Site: brandenburg
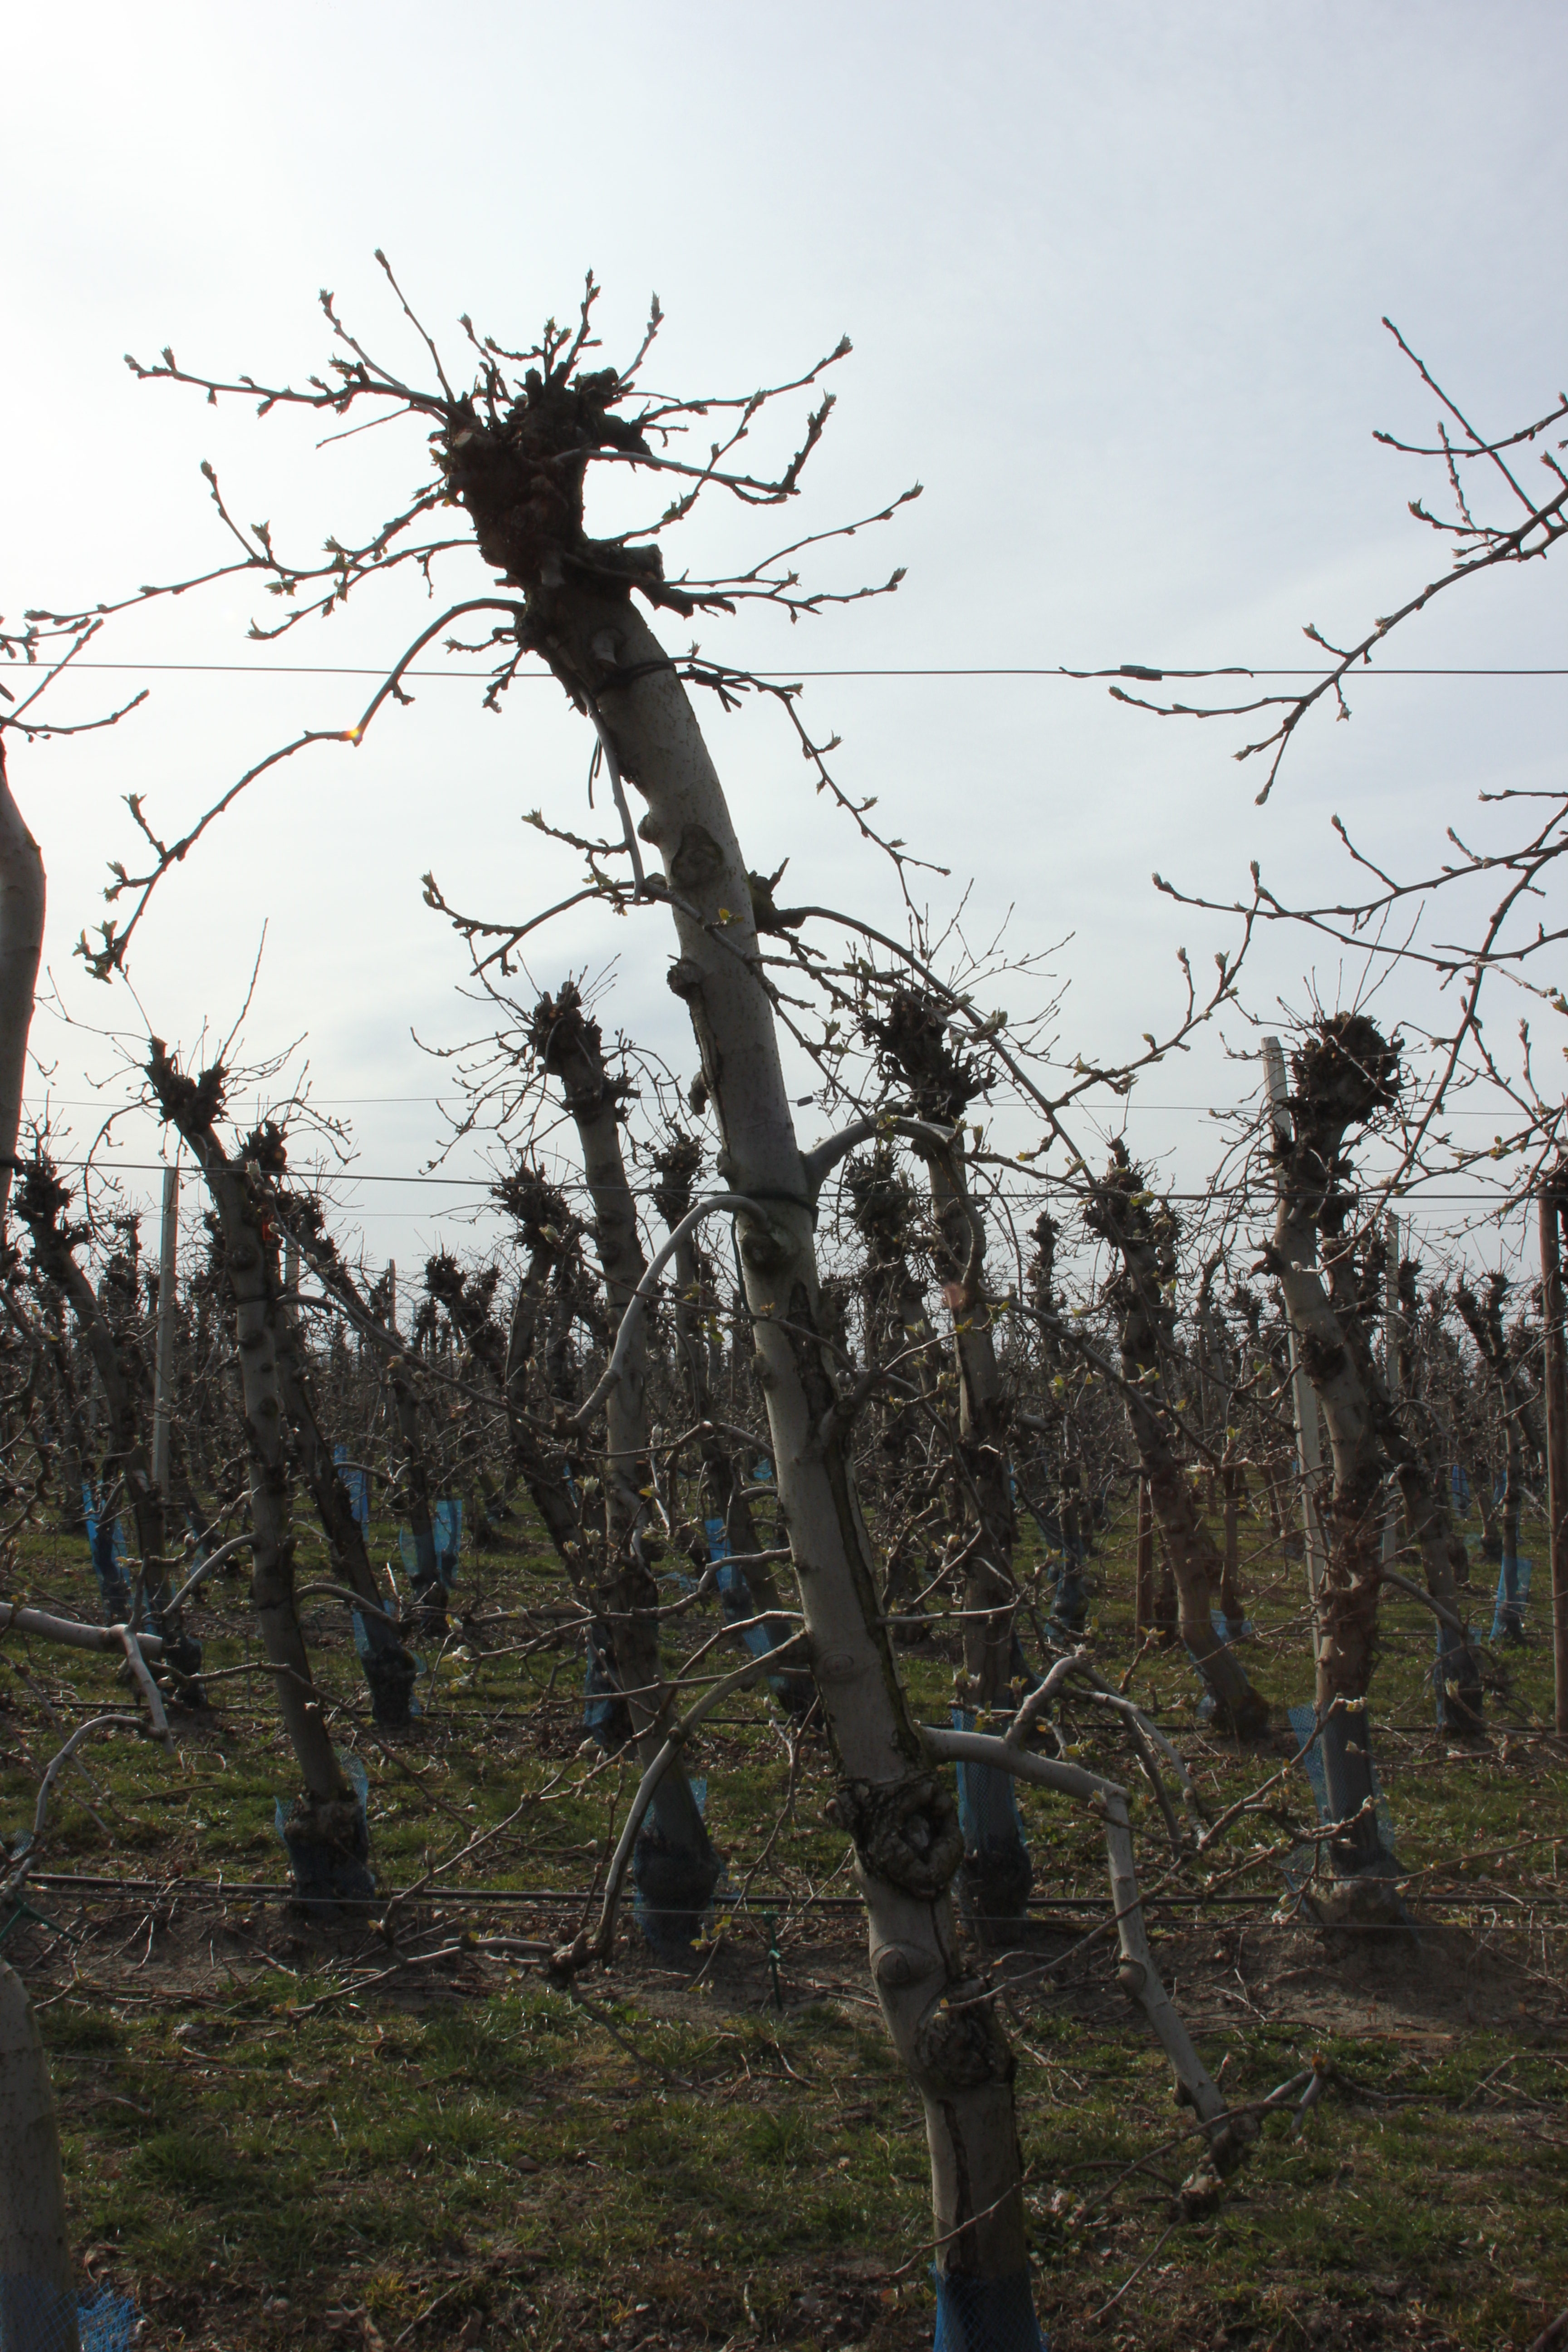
Growth stage (BBCH 54): Inflorescence emergence